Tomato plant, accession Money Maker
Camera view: vertical (180 deg); turntable rotation: 330 degrees
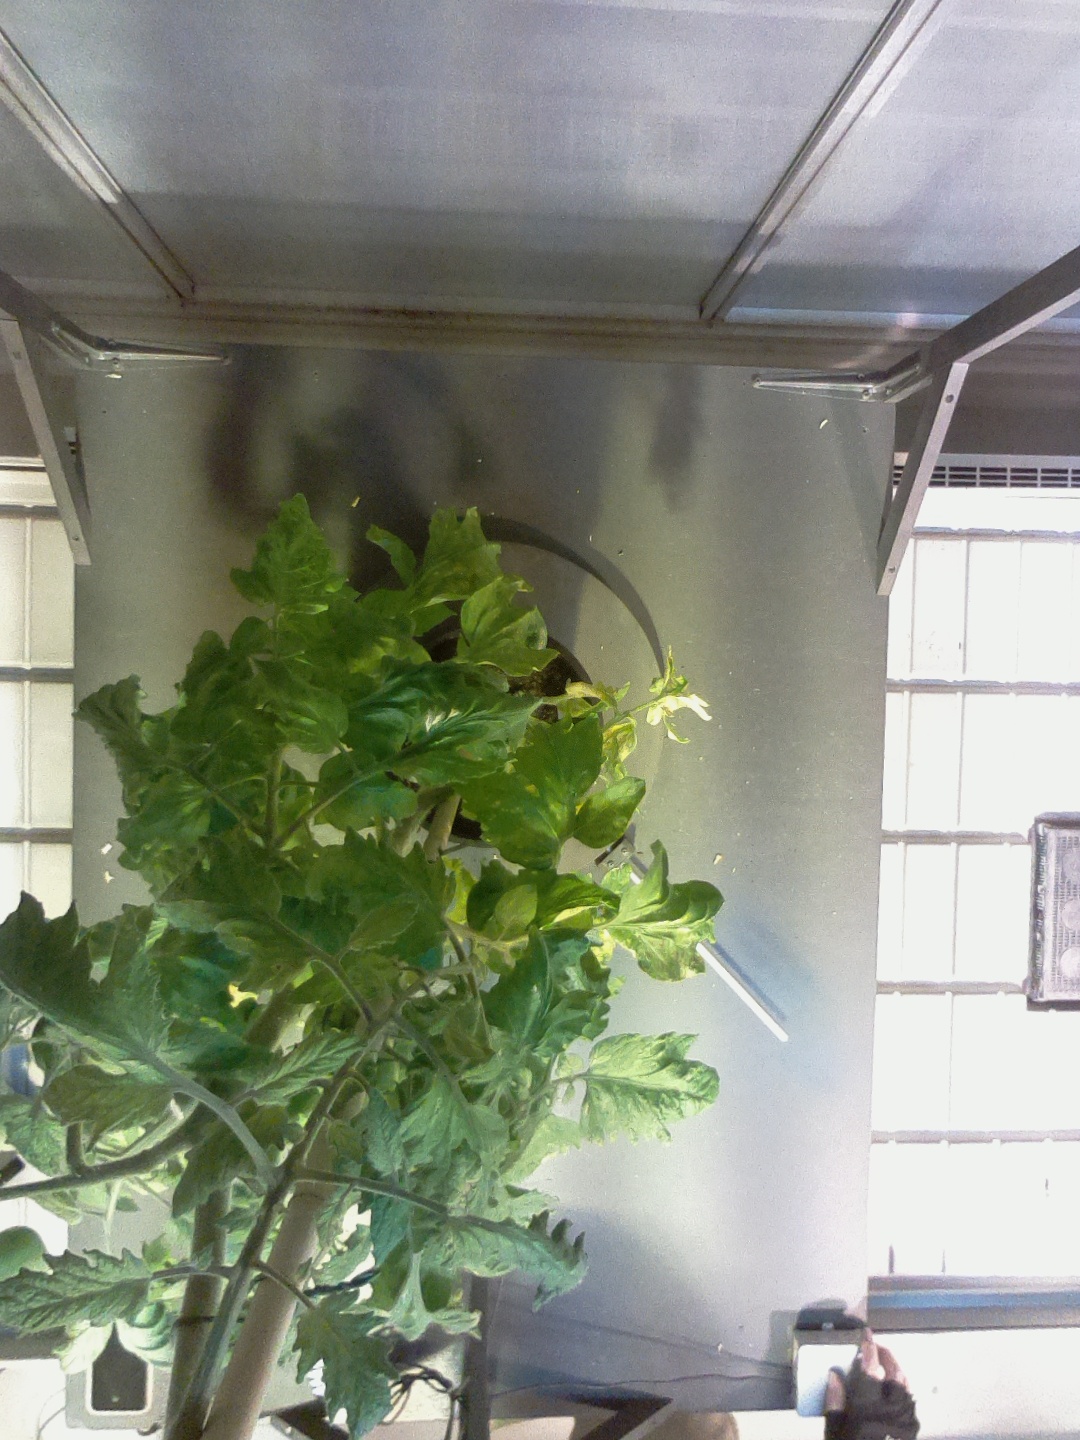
BBCH growth stage 77: 70%-80% of final fruit size